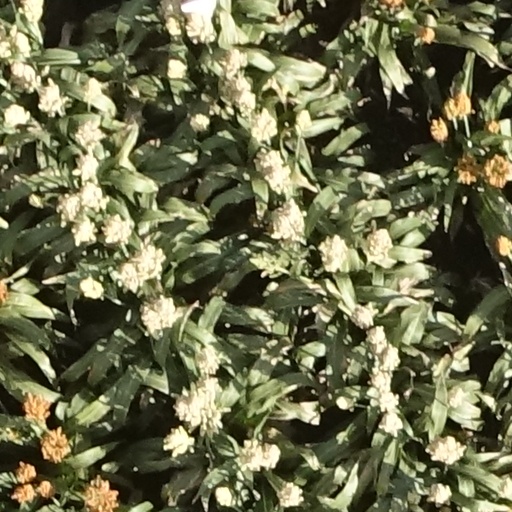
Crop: sorghum